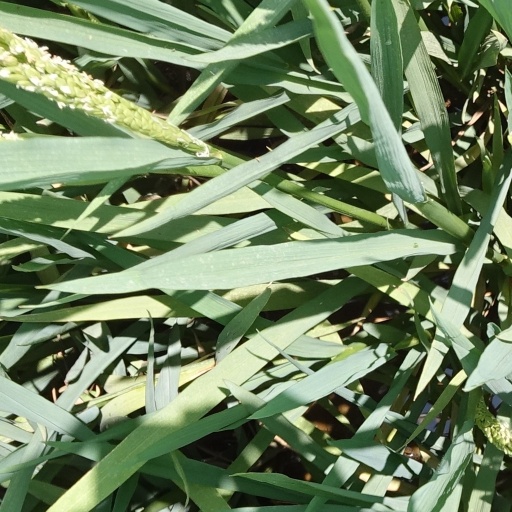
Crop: rice